Citadel Hill (Fort George)

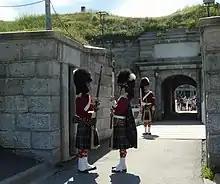
Re-enactors depicting soldiers of the 78th Highland Regiment. The Citadel opened in 1956 as a historic site and a living history museum.

The French Revolutionary Wars that began in 1793 raised a new threat to Halifax. A new citadel was designed in 1794 and completed by 1800. Much of the work was inspired by Prince Edward, Duke of Kent, the fourth son of King George III and the father of Queen Victoria, who was posted to Halifax as Commander-in-chief from 1794 to 1800. The top of the hill was levelled and lowered a further to accommodate a larger fortress on the summit. It resembled the outline of the final Citadel, comprising four bastions surrounding a central barracks and magazine, but used mainly earthwork walls. One bastion was constructed by Jamaican Maroons, who were transported from the Caribbean.